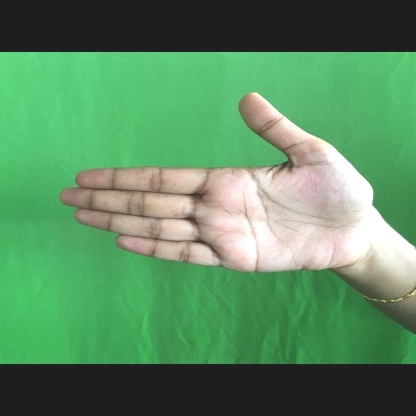
Mudra: Ardhachandran